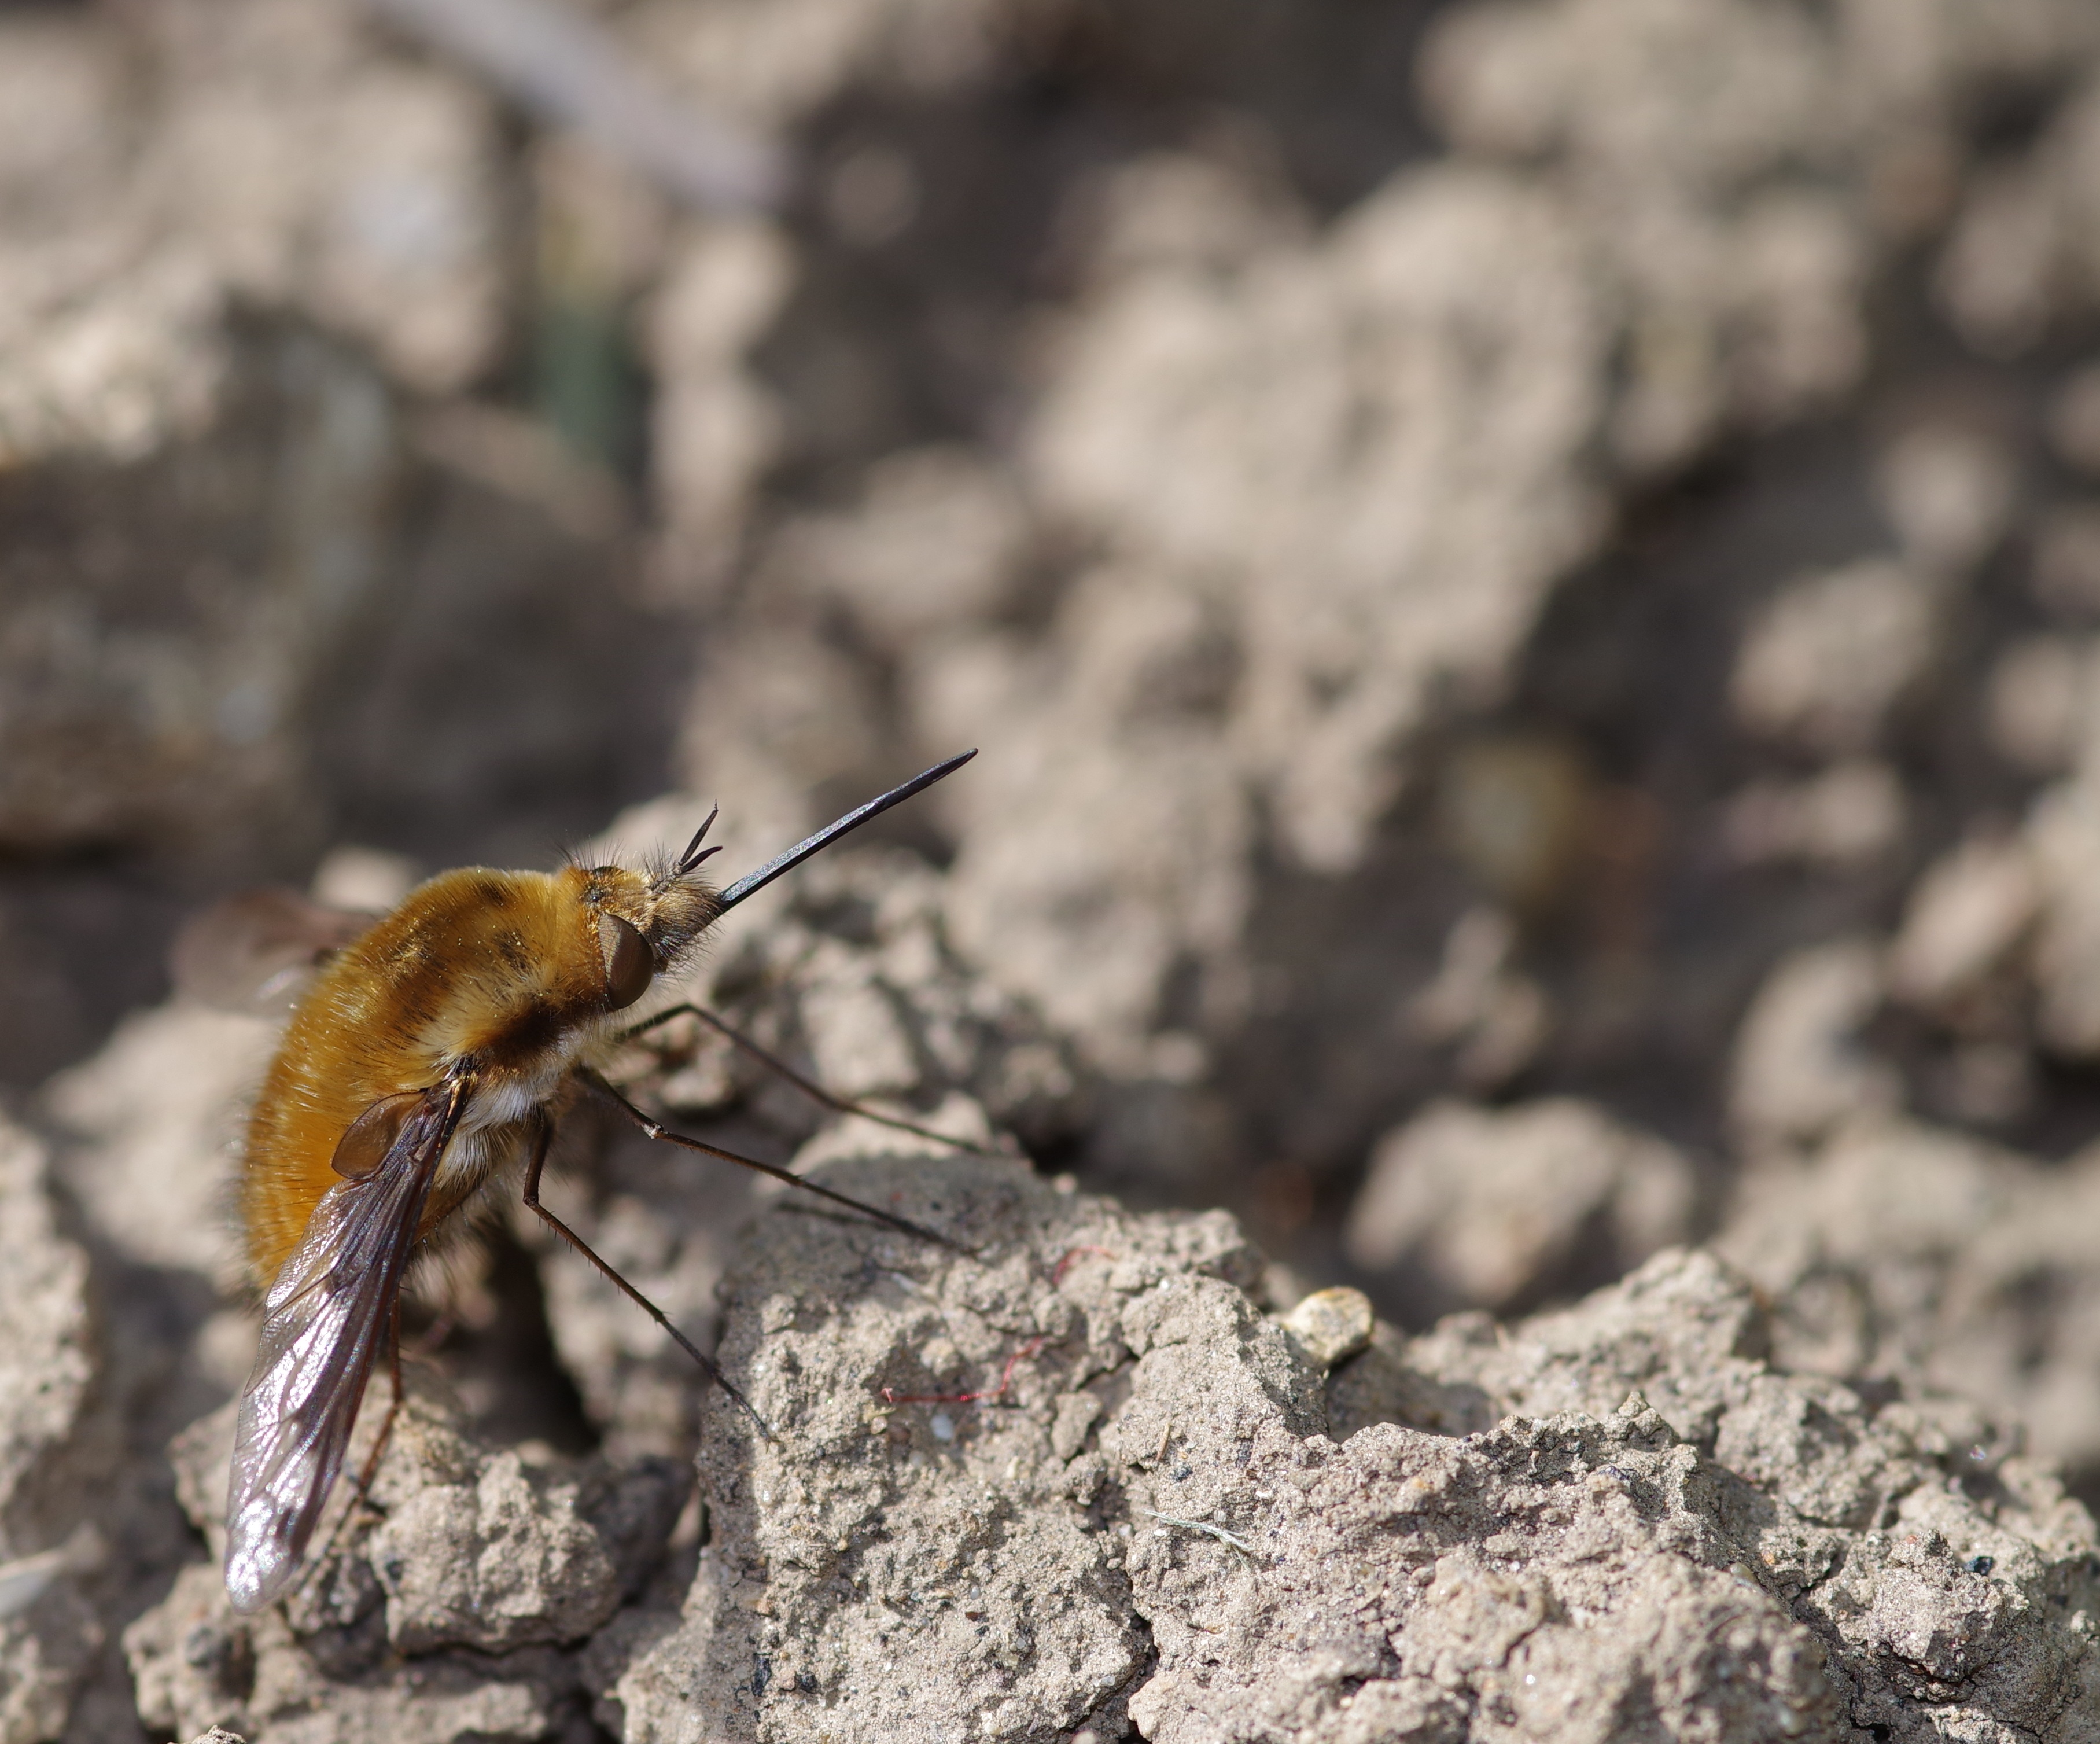
nature, photography, flower, wildlife, environment, insect, natural, fauna, invertebrate, close up, bee, tongue, macro photography, arthropod, proboscis, membrane winged insect